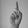
ASL letter: D